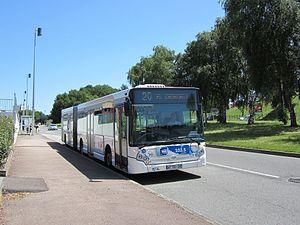
Heuliez GX 427 n°627 de la ligne 20 TCL (Limoges), à l'approche de son arrêt Beaubreuil Centre Commercial.
On appelle TCL le réseau de transport en commun desservant les 20 communes de la Communauté urbaine Limoges Métropole, gérée par la Société des transports en commun de Limoges.